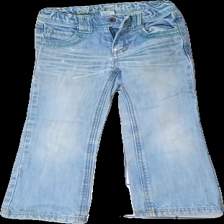
View: front
Type: Jeans
Category: Children
Brand: Kappahl
Colors: Blue
Material: 100% cotton
Pattern: Embroidered
Cut: Regular
Size: 116
Season: All
Trend: Denim
Stains: Major
Damage: Yellow stains
Damage location: middle center
Price range: <50
Recommended usage: Recycle
Comment: Washed out